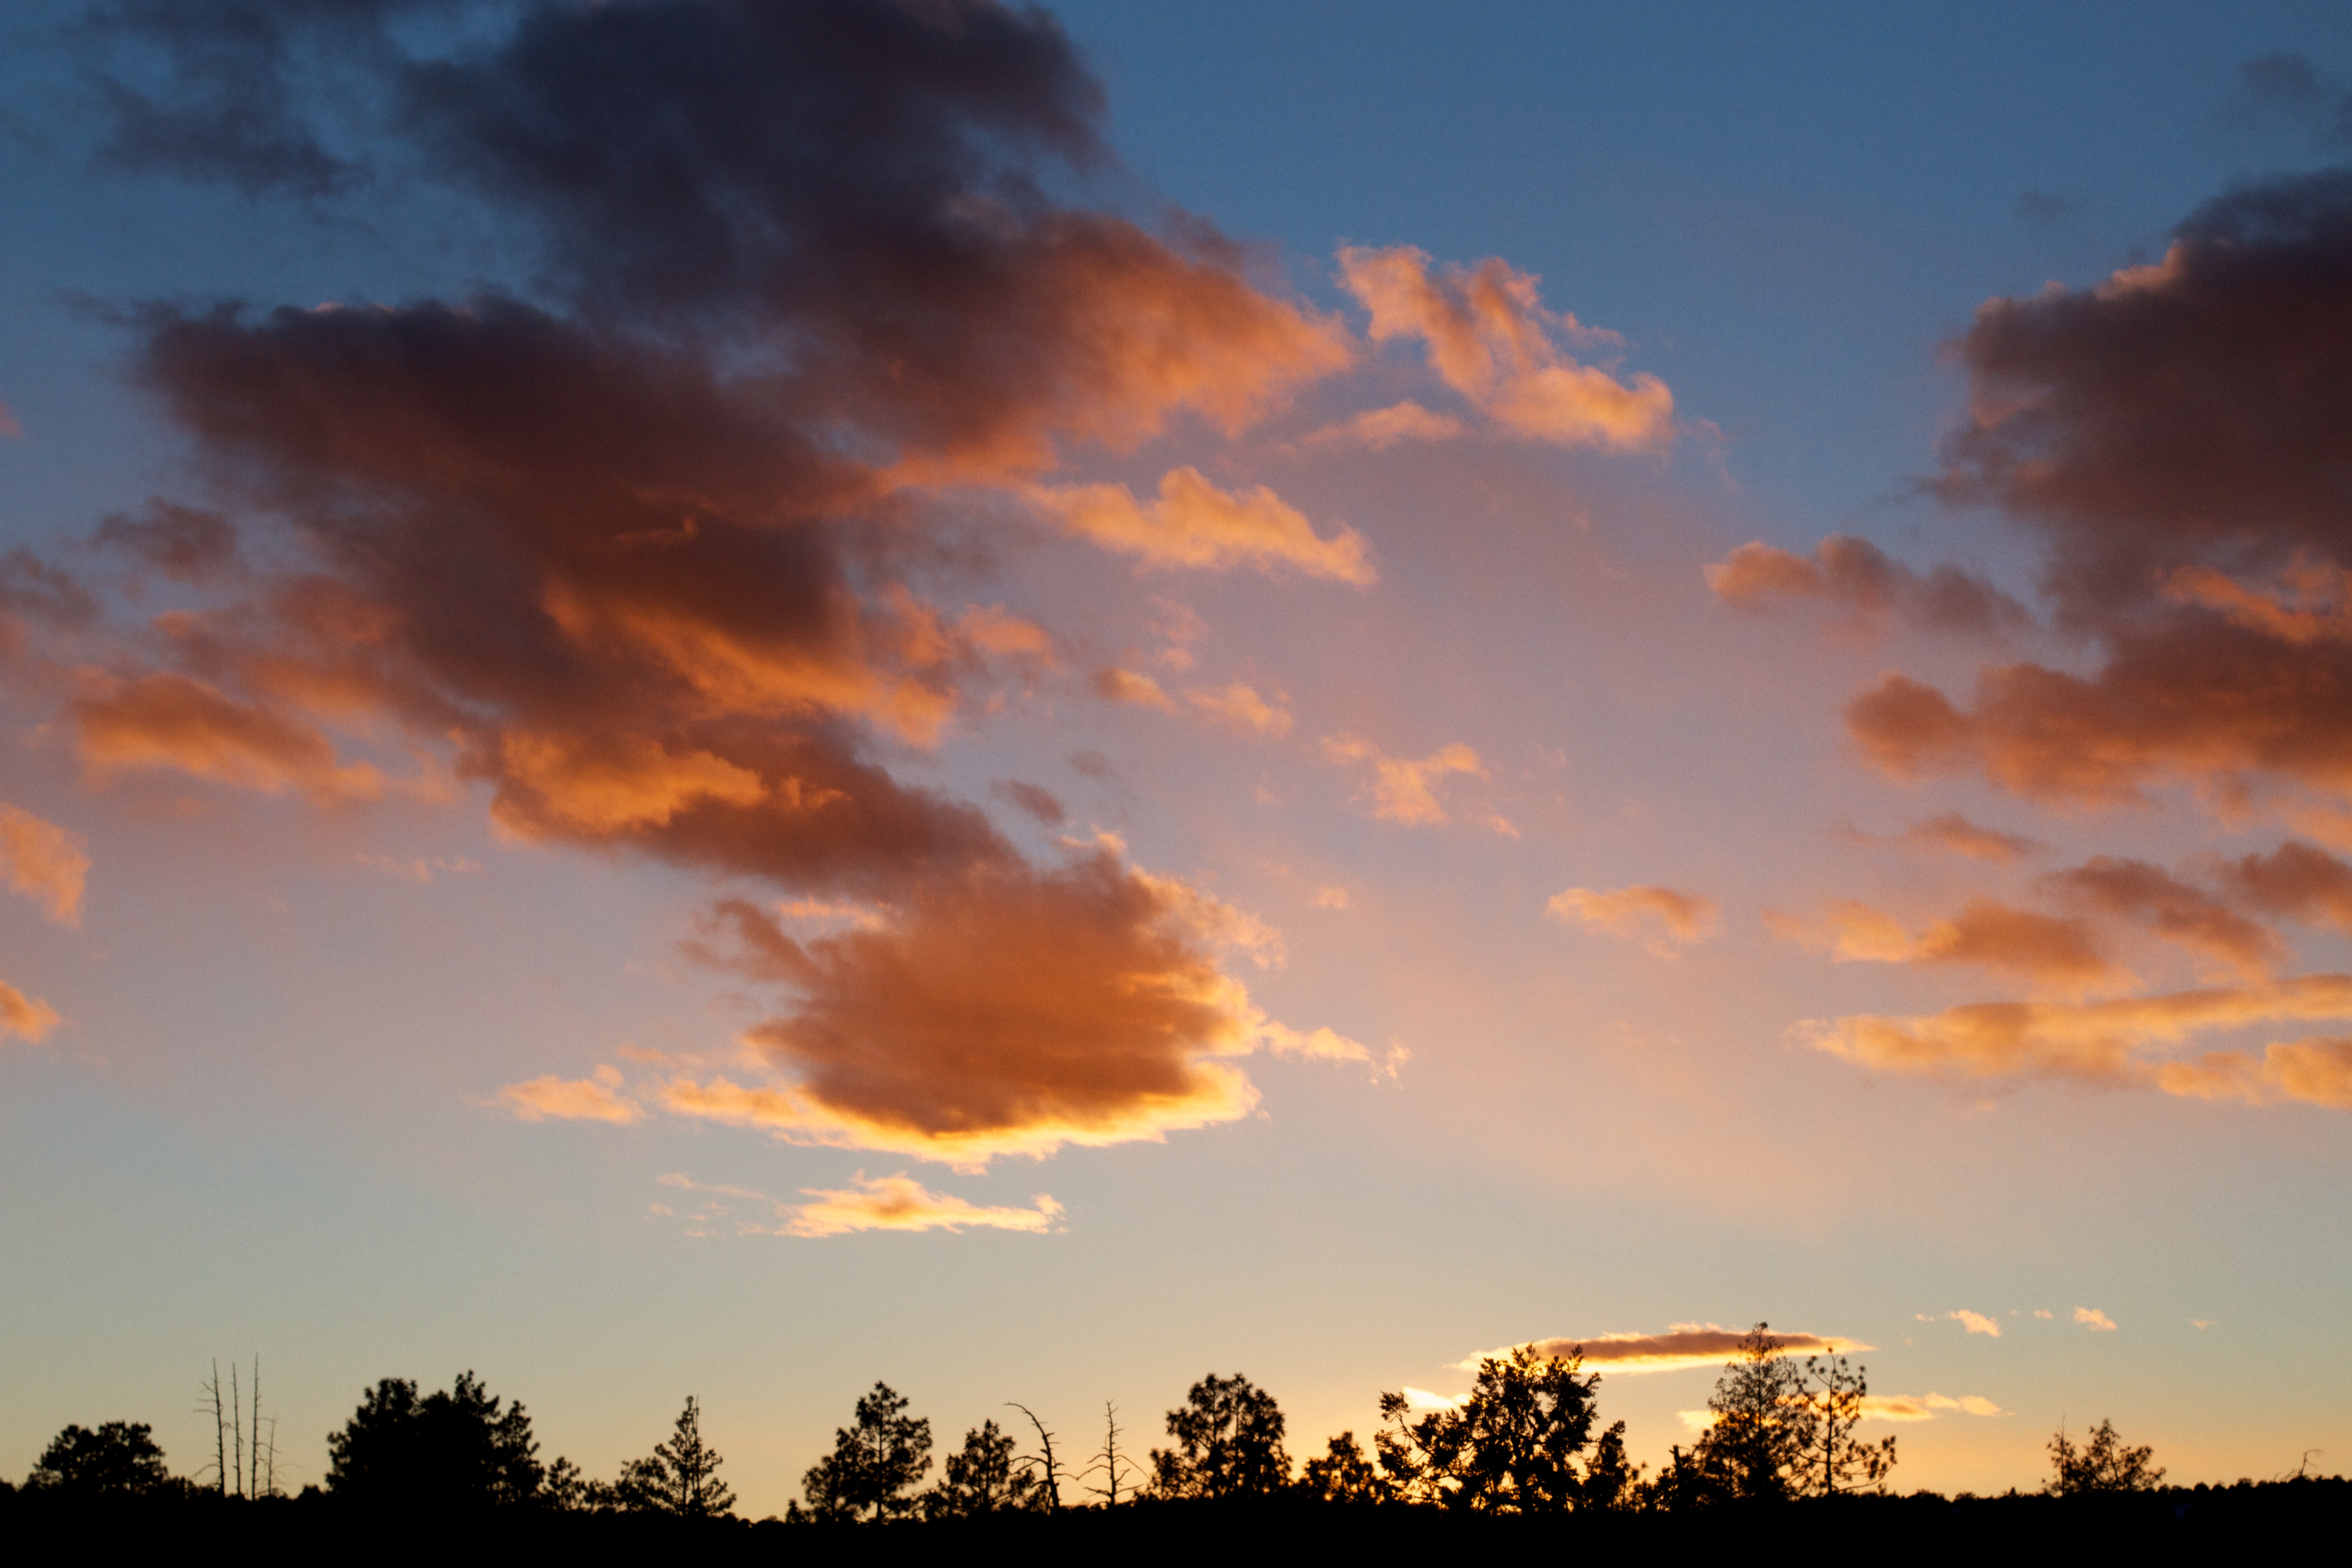
horizon, cloud, sky, sun, sunrise, sunset, field, prairie, sunlight, morning, dawn, atmosphere, dusk, evening, cumulus, clouds, afterglow, meteorological phenomenon, red sky at morning